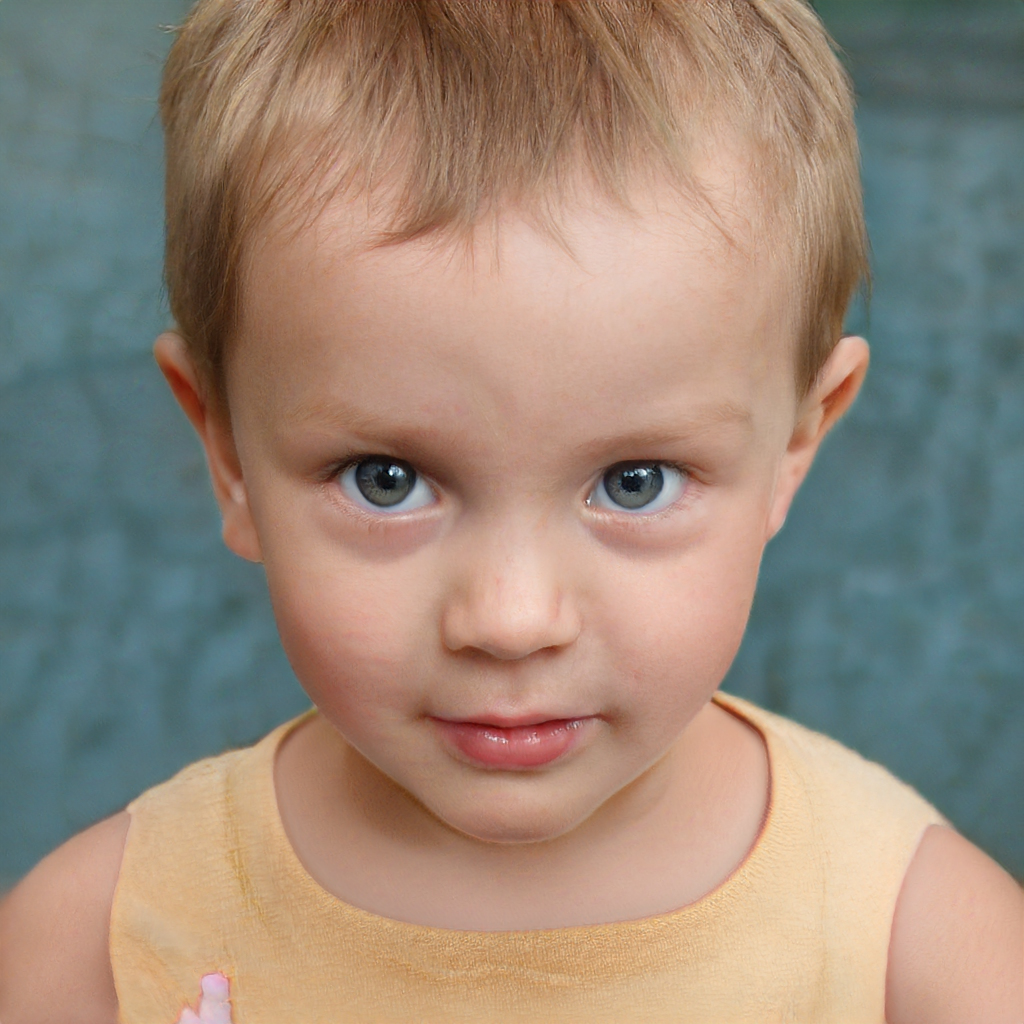
Label: No Watermark